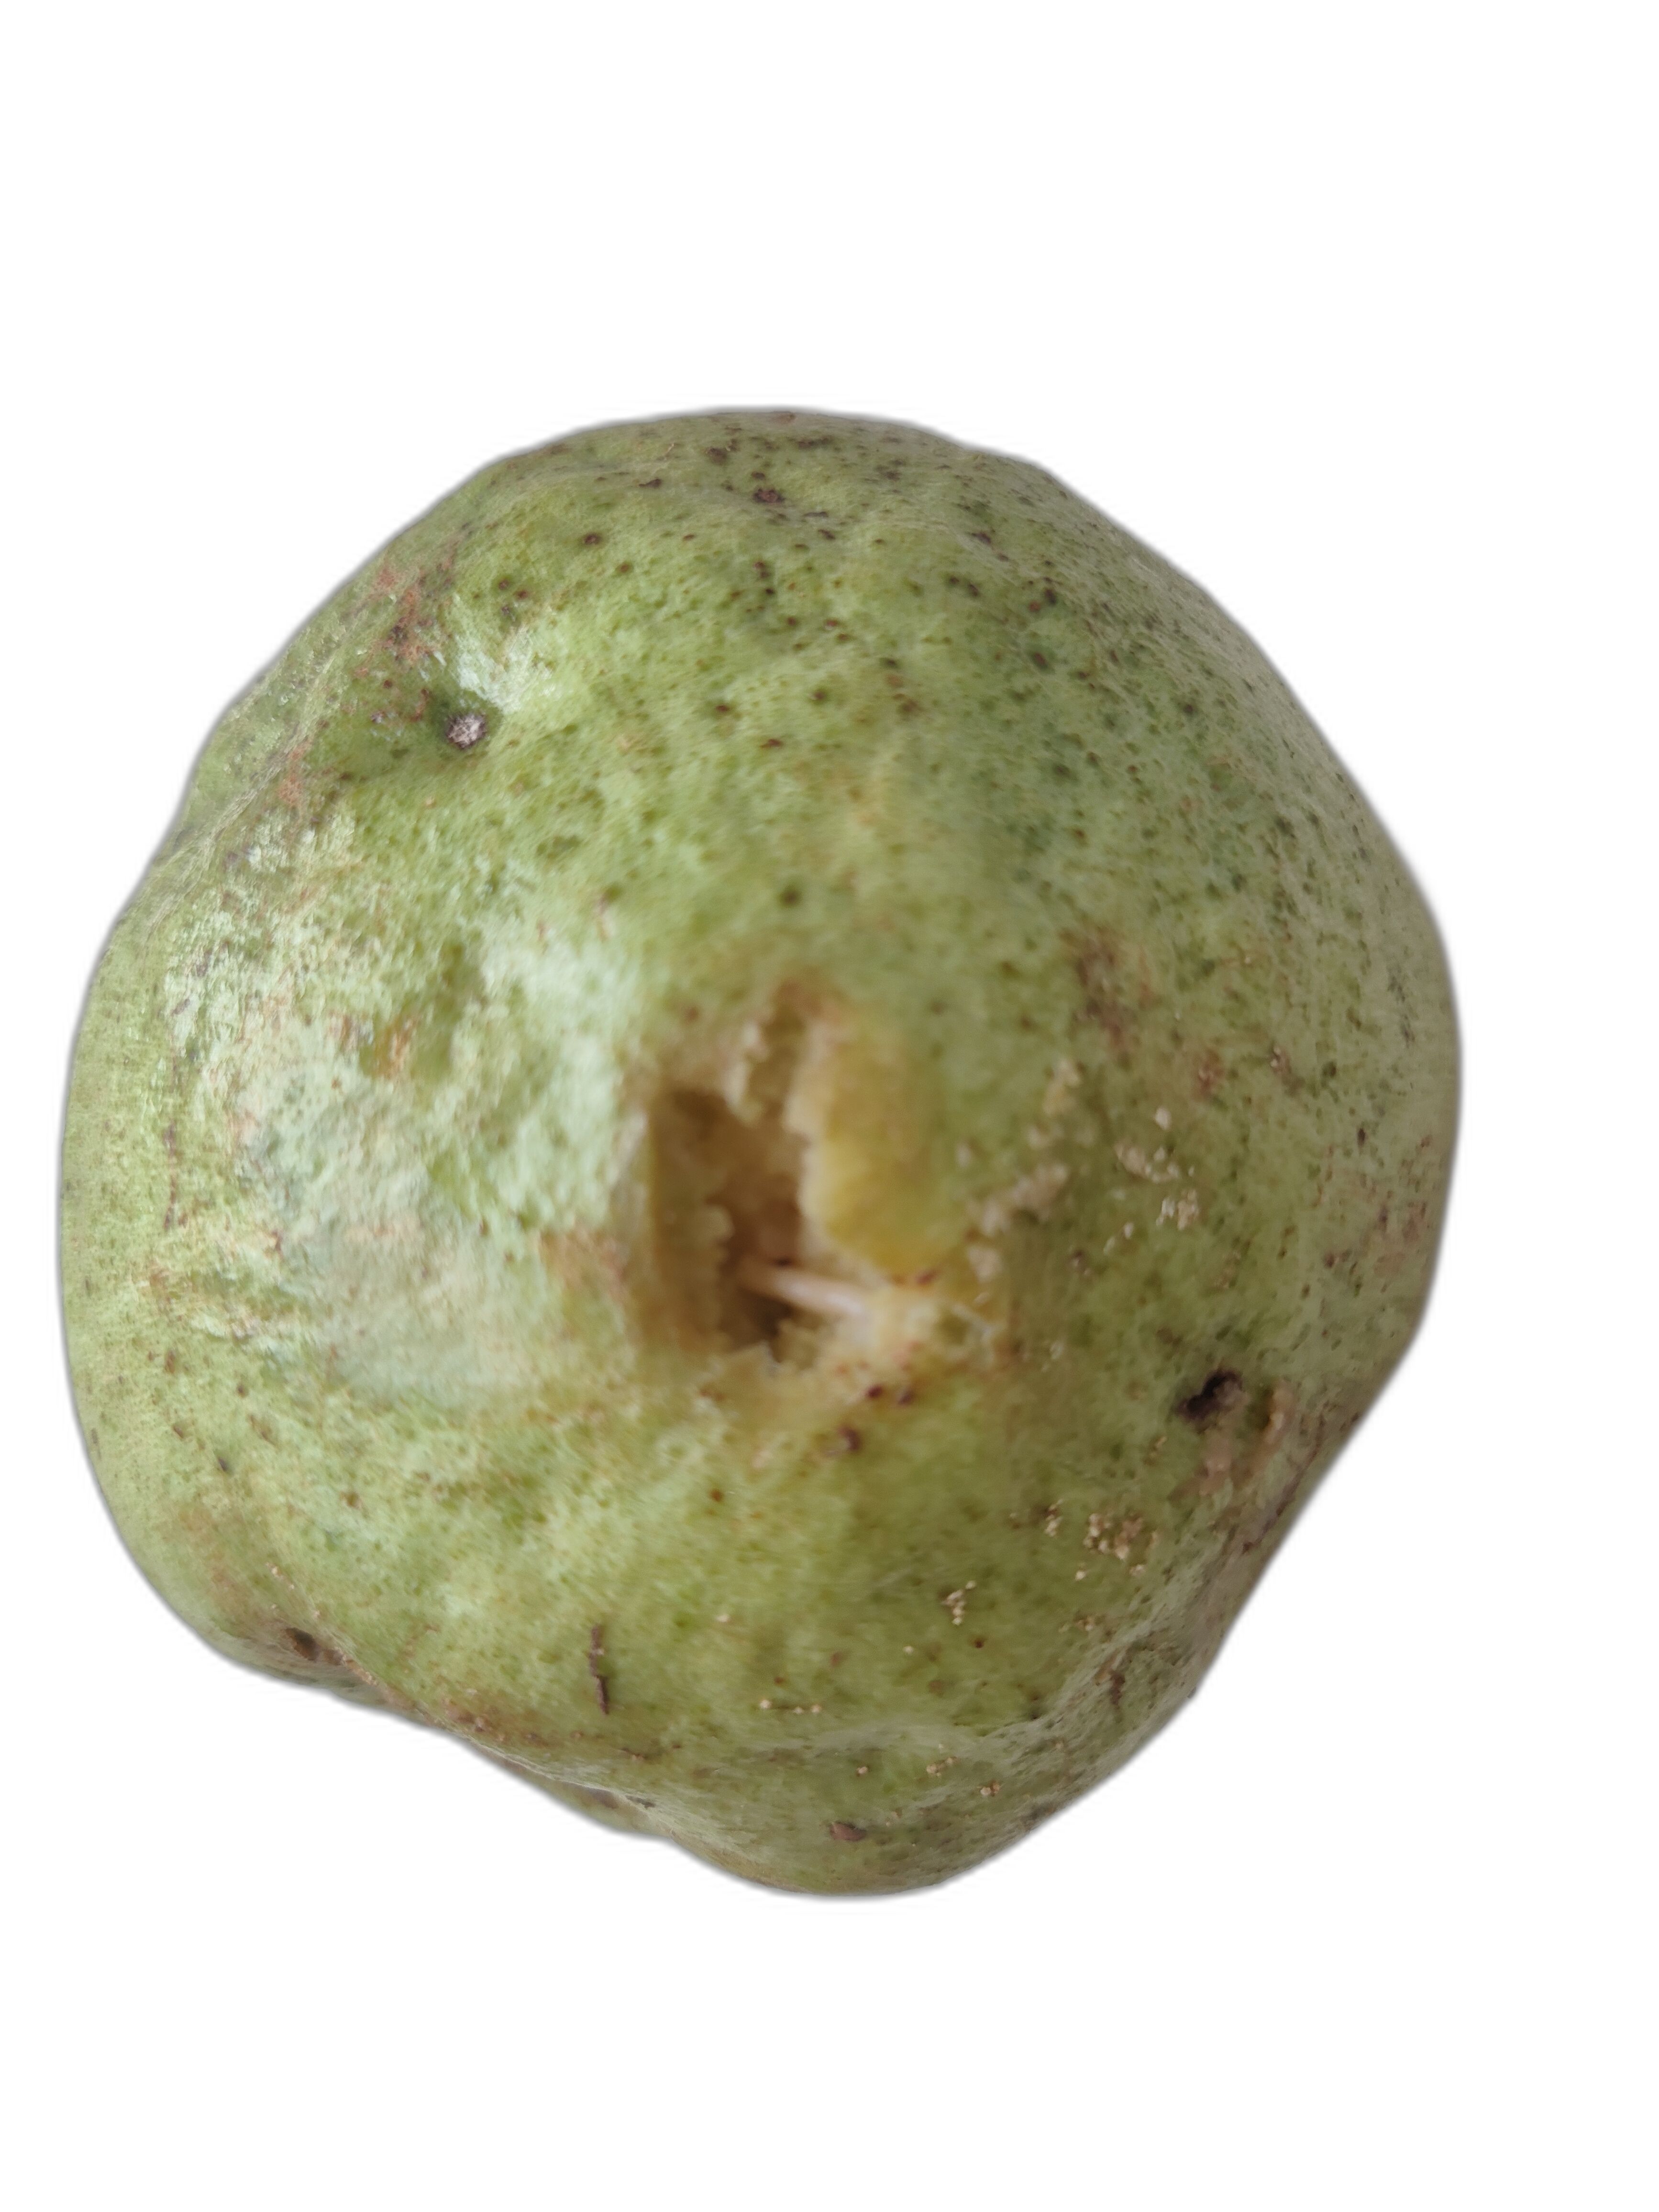
Plant part: fruit
Disease: Styler end root